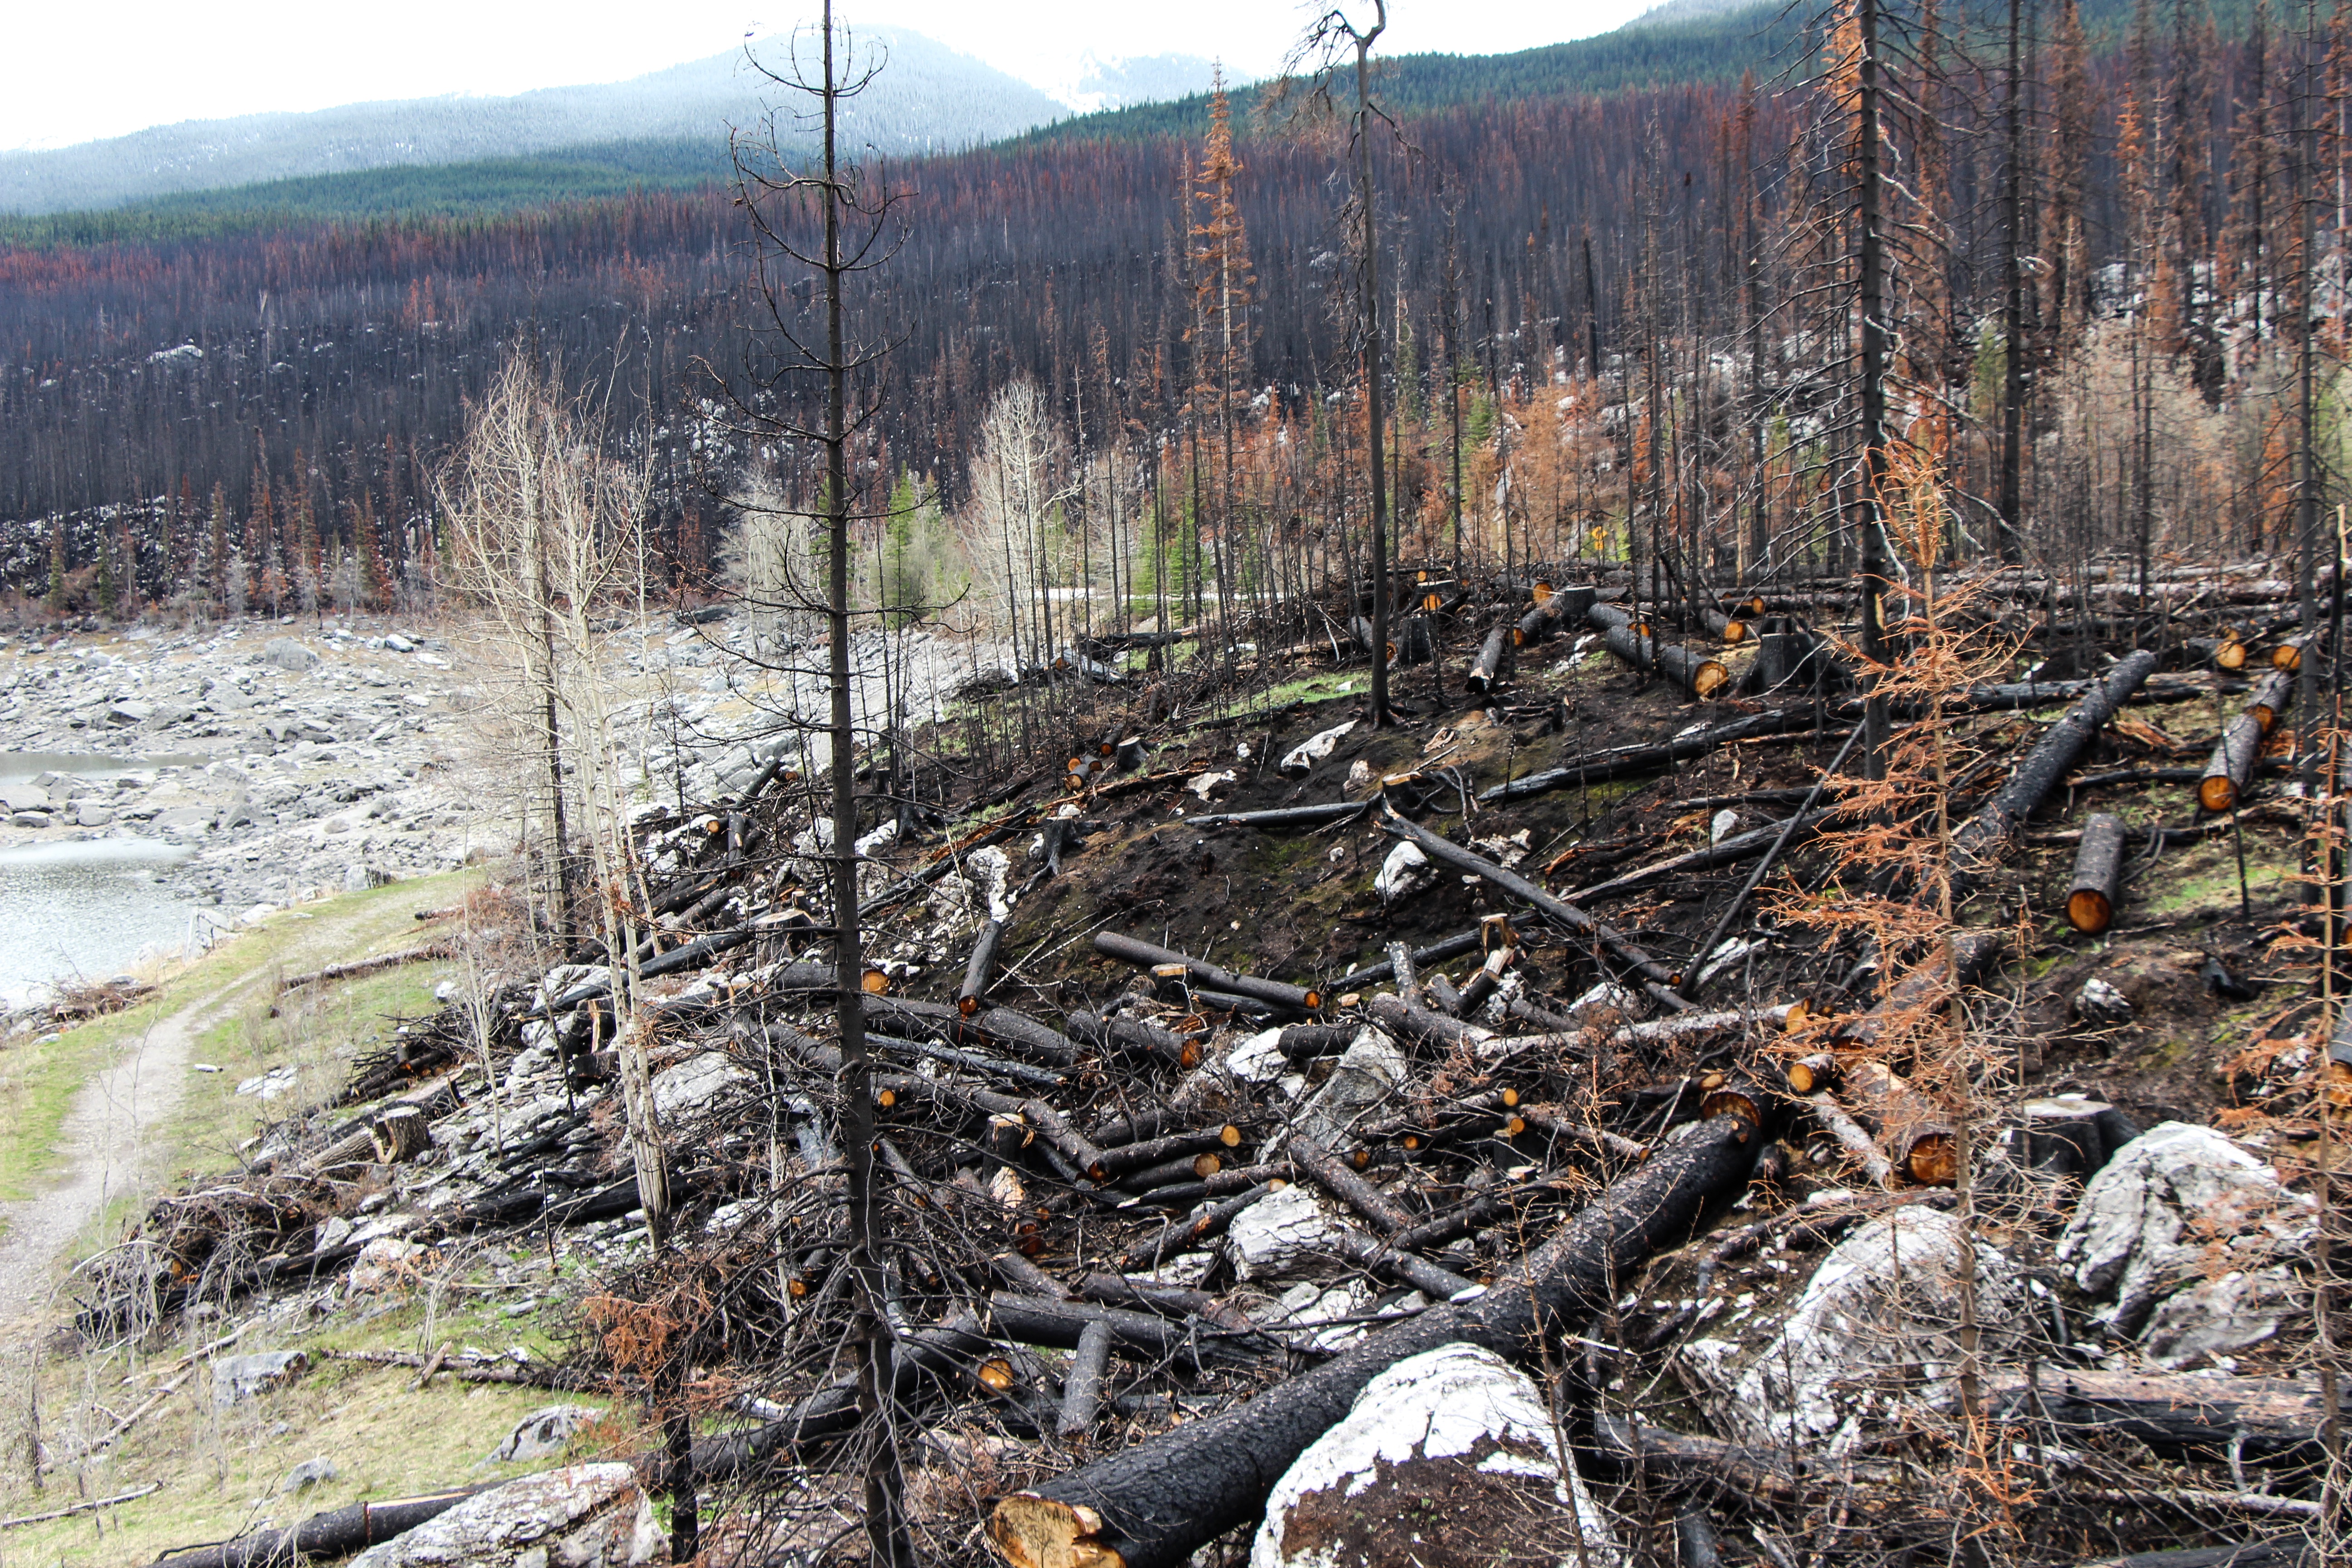
landscape, tree, nature, forest, outdoor, wilderness, branch, light, plant, wood, trail, leaf, lake, trunk, bark, environment, foliage, spring, green, scenic, natural, evergreen, park, flame, fire, colorful, maple, destroyed, burn, leaves, bank, geology, canada, branches, jasper, boulder, scene, forest fire, destruction, woodland, destroy, damage, alberta, burned, mother nature, forest landscape, birch tree, spirit lake, charred, clear cut, scorch, scorched, geological phenomenon